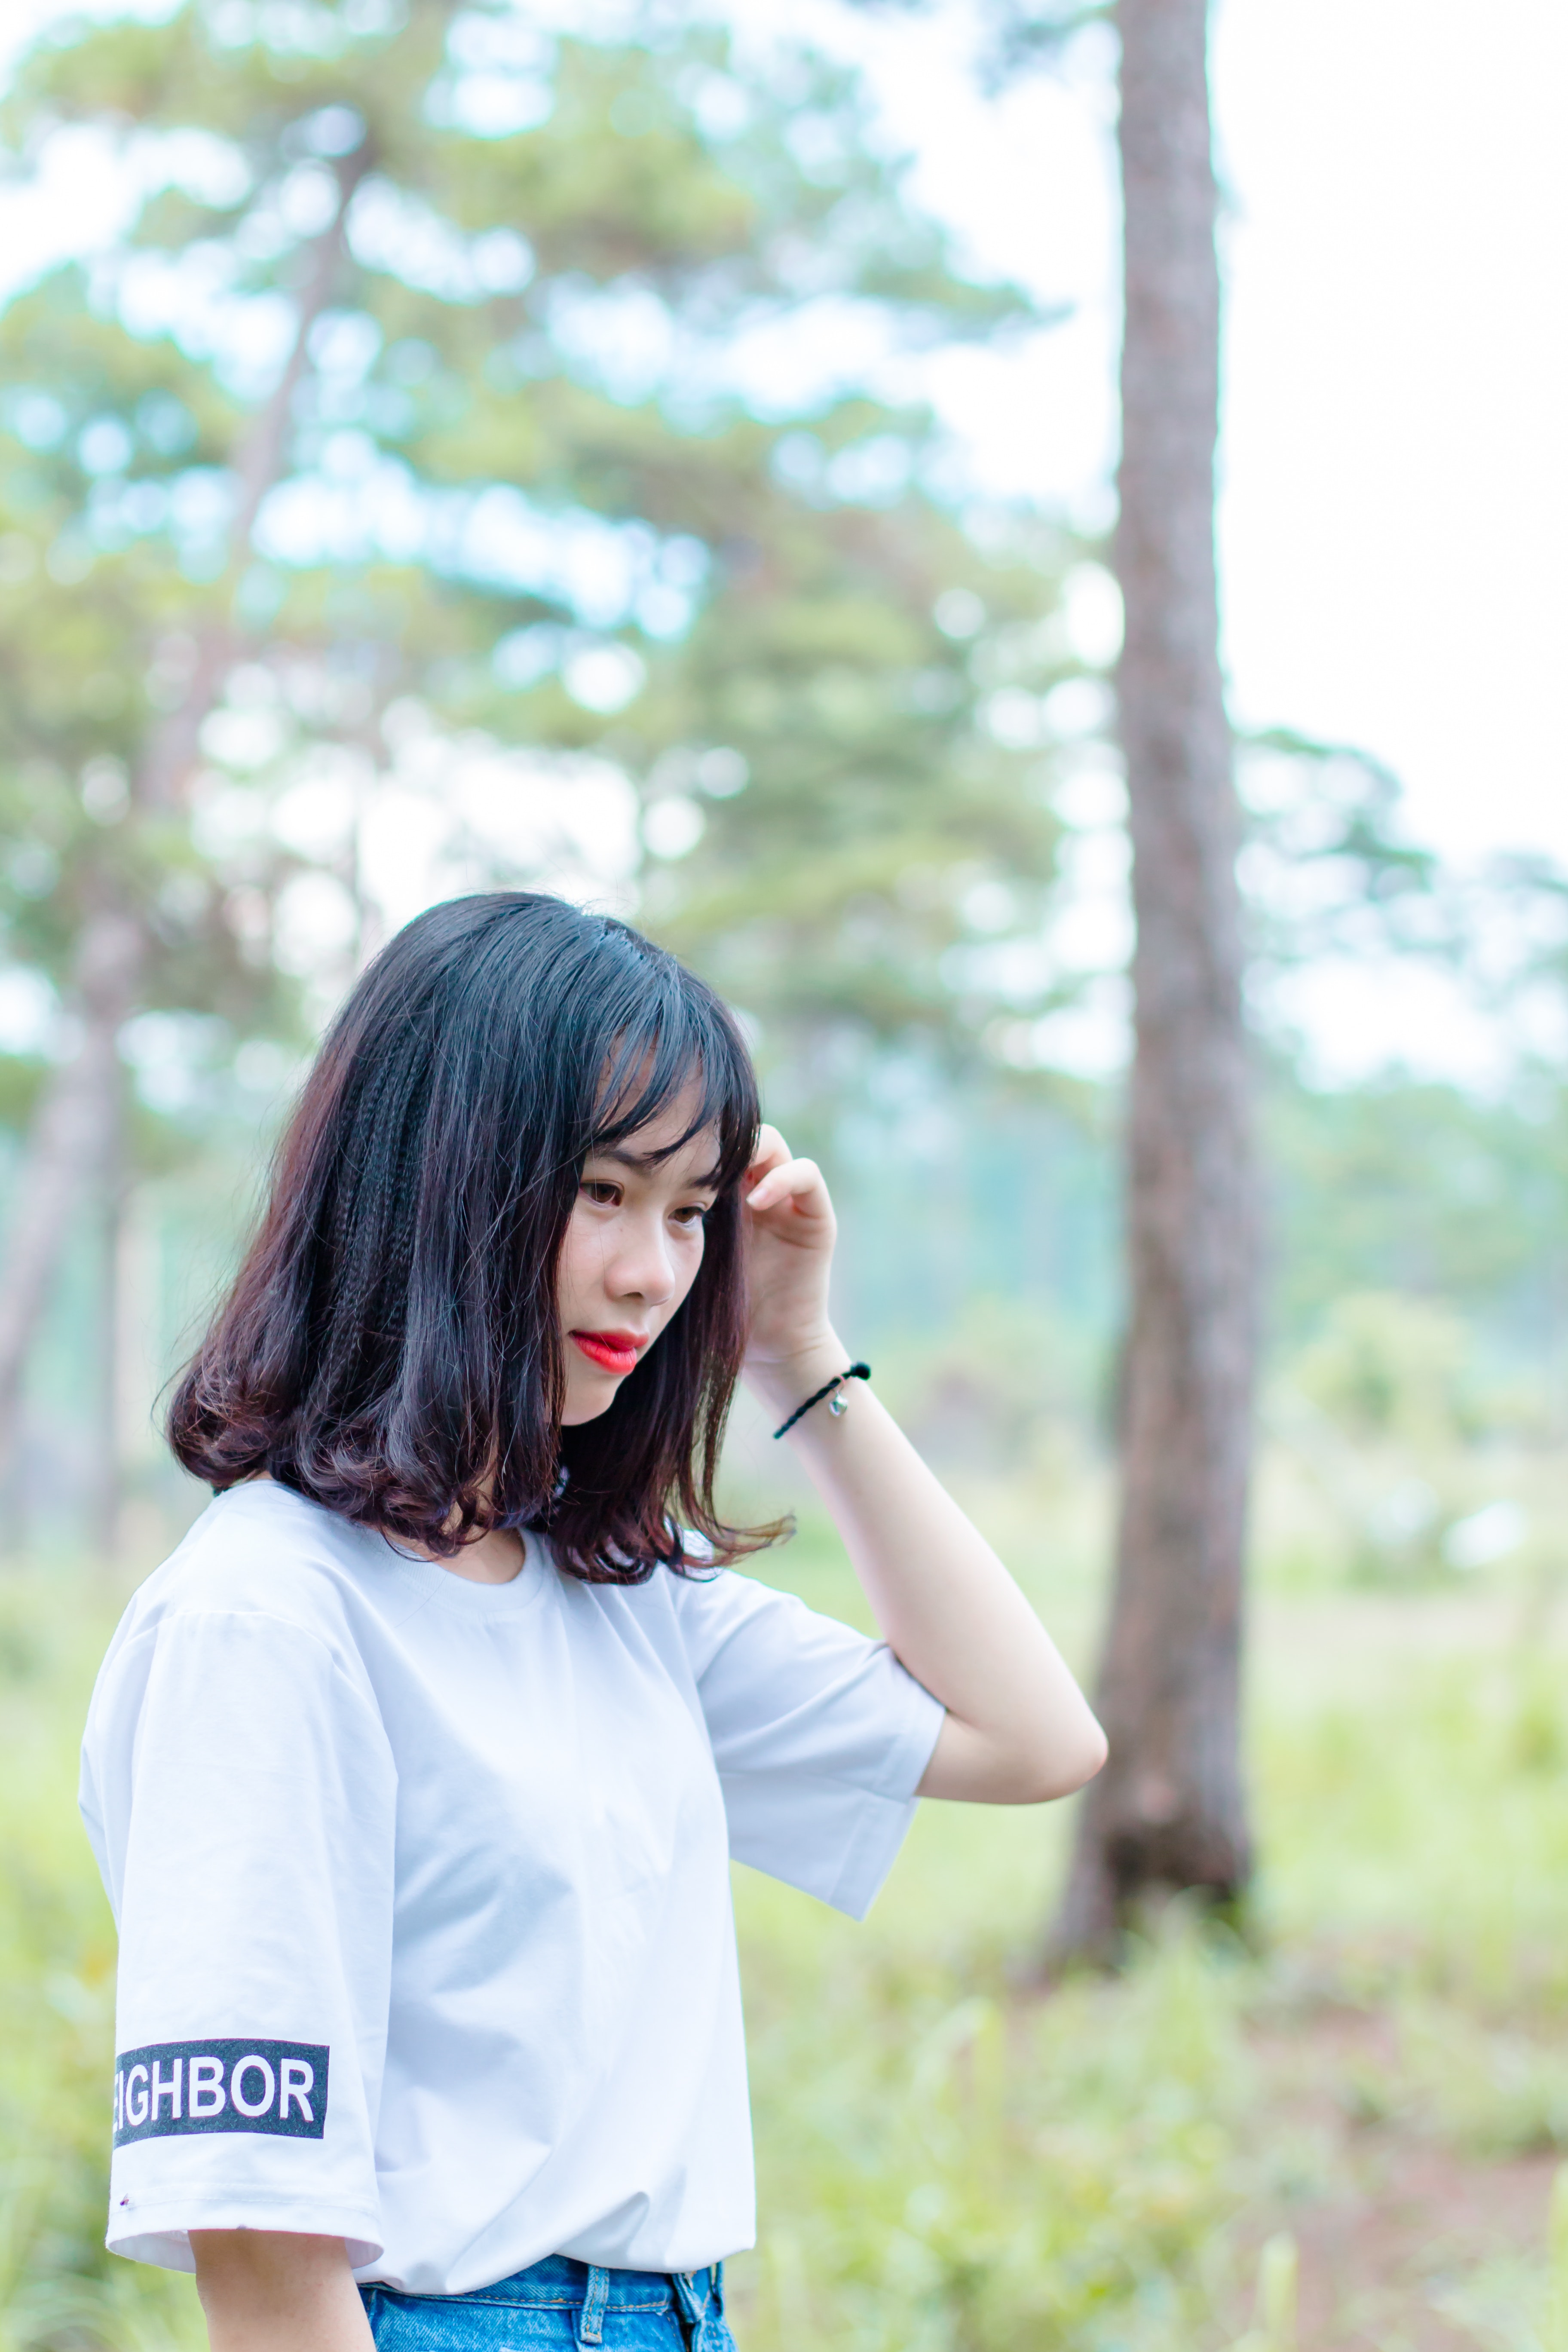
photograph, facial expression, beauty, skin, yellow, snapshot, photography, smile, long hair, happy, spring, tree, portrait photography, black hair, sunlight, photo shoot, plant, street fashion